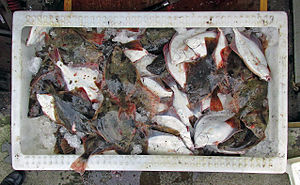
Skrubbe
Friskfanget Skrubber.
Skrubben er en fisk i familien af højrevendte fladfisk. Familien kaldes også Flynderfamilien eller Rødspættefamilien.